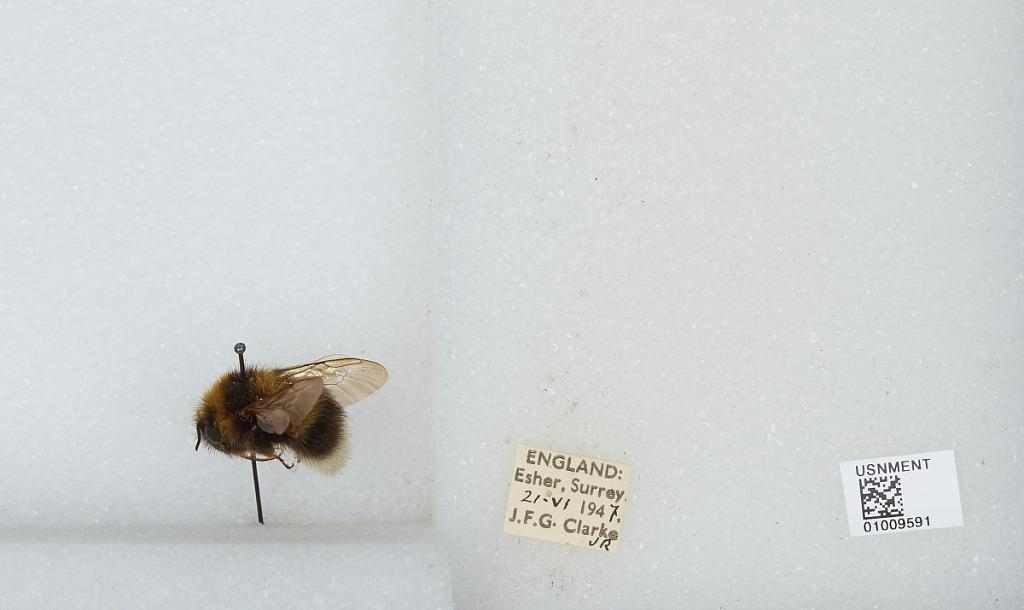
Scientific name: Bombus (Megabombus) hortorum (Linnaeus)
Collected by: J. Clarke
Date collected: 1947-6-21
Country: United Kingdom
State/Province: England
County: Surrey
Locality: Elmbridge; Esher
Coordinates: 51.3692, -0.365